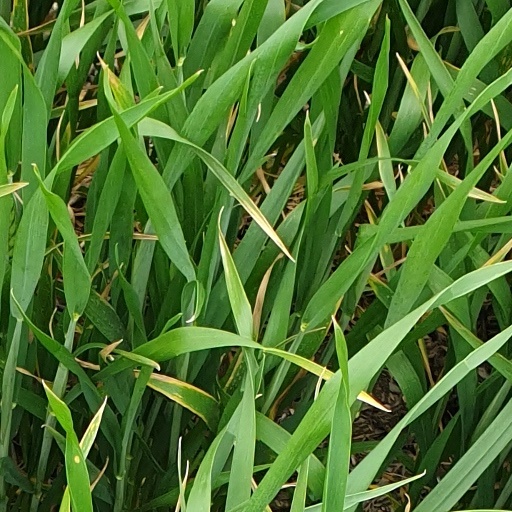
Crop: wheat